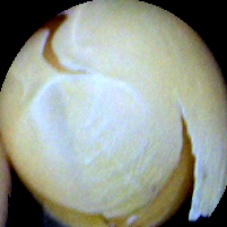
Label: Skin-damaged